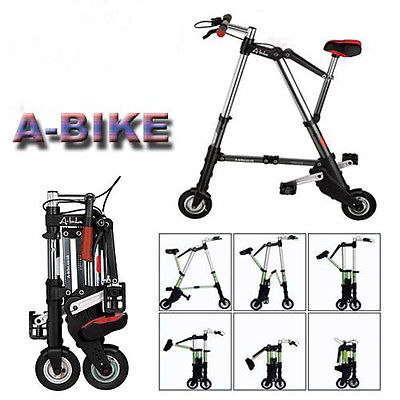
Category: bicycle